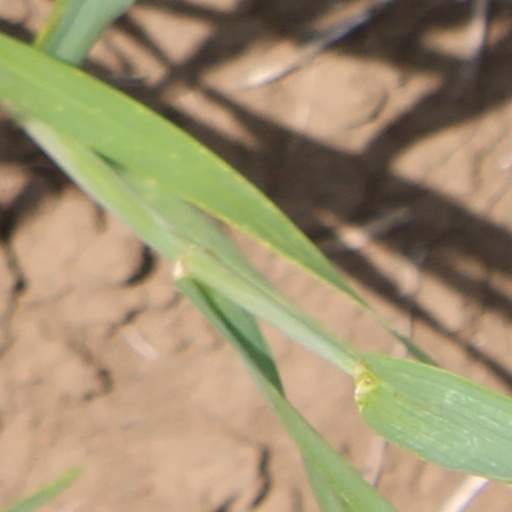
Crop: wheat